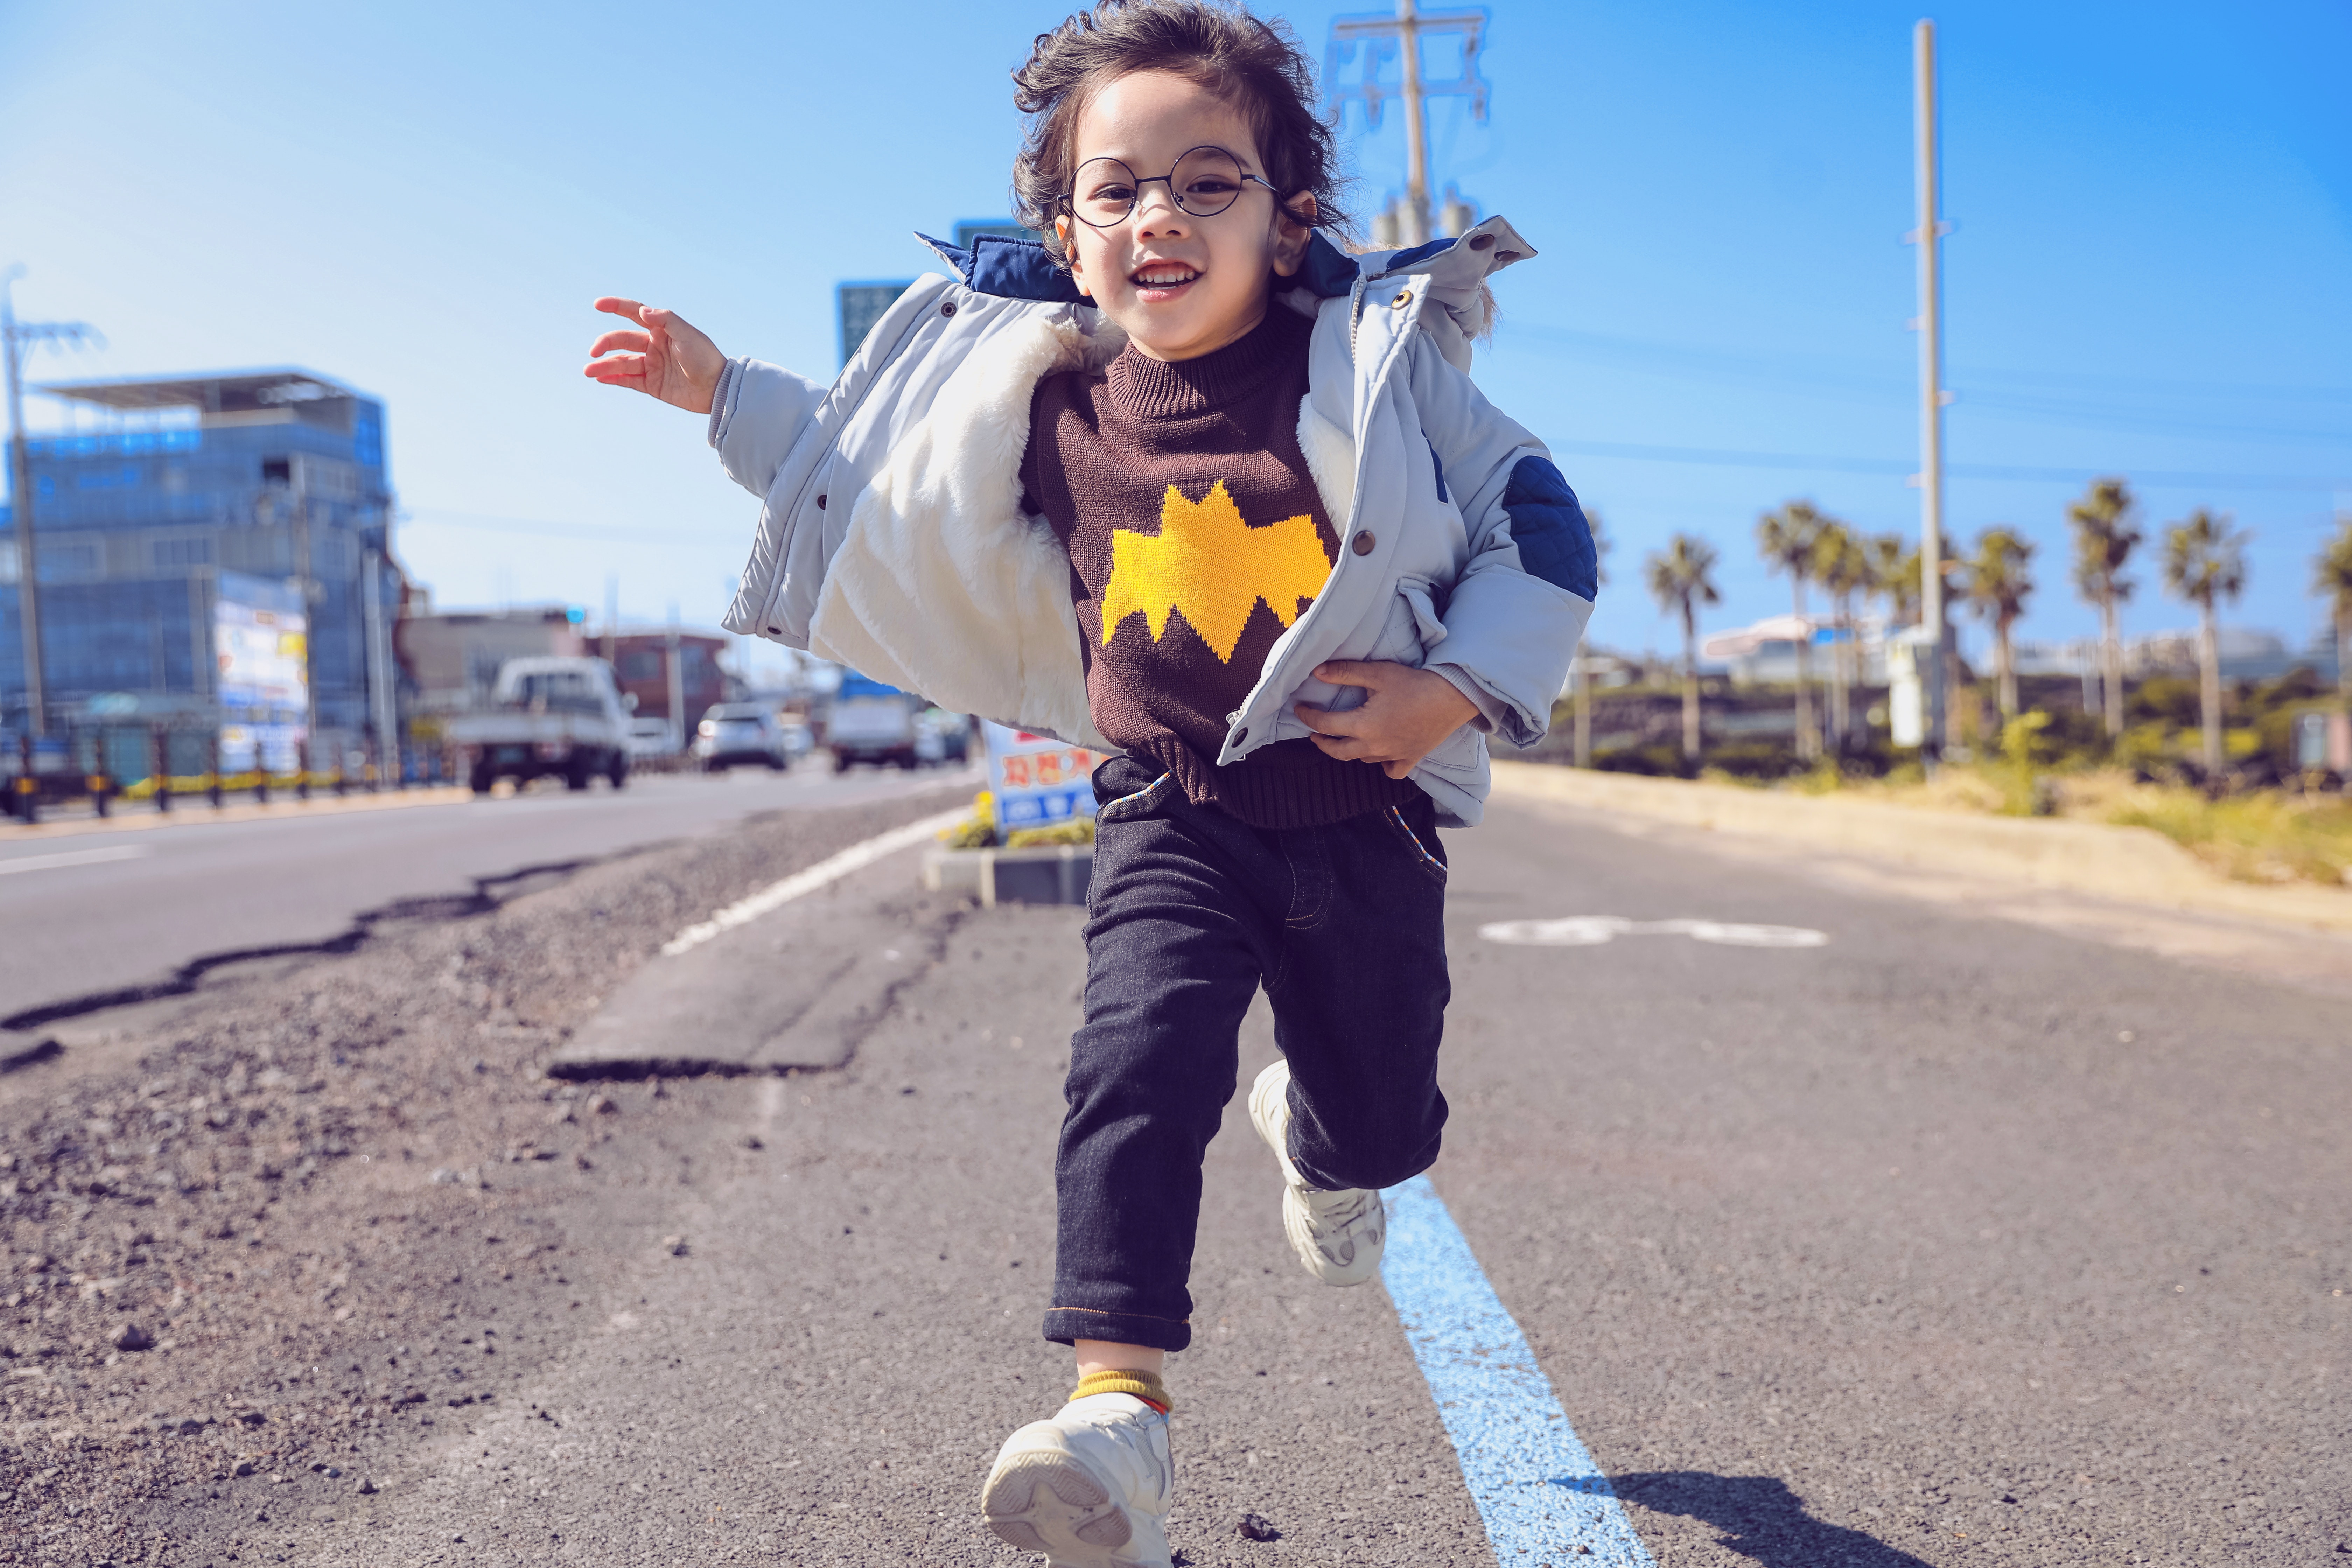
street fashion, yellow, fun, footwear, smile, asphalt, outerwear, happy, jacket, road, photography, recreation, shoe, jeans, walking